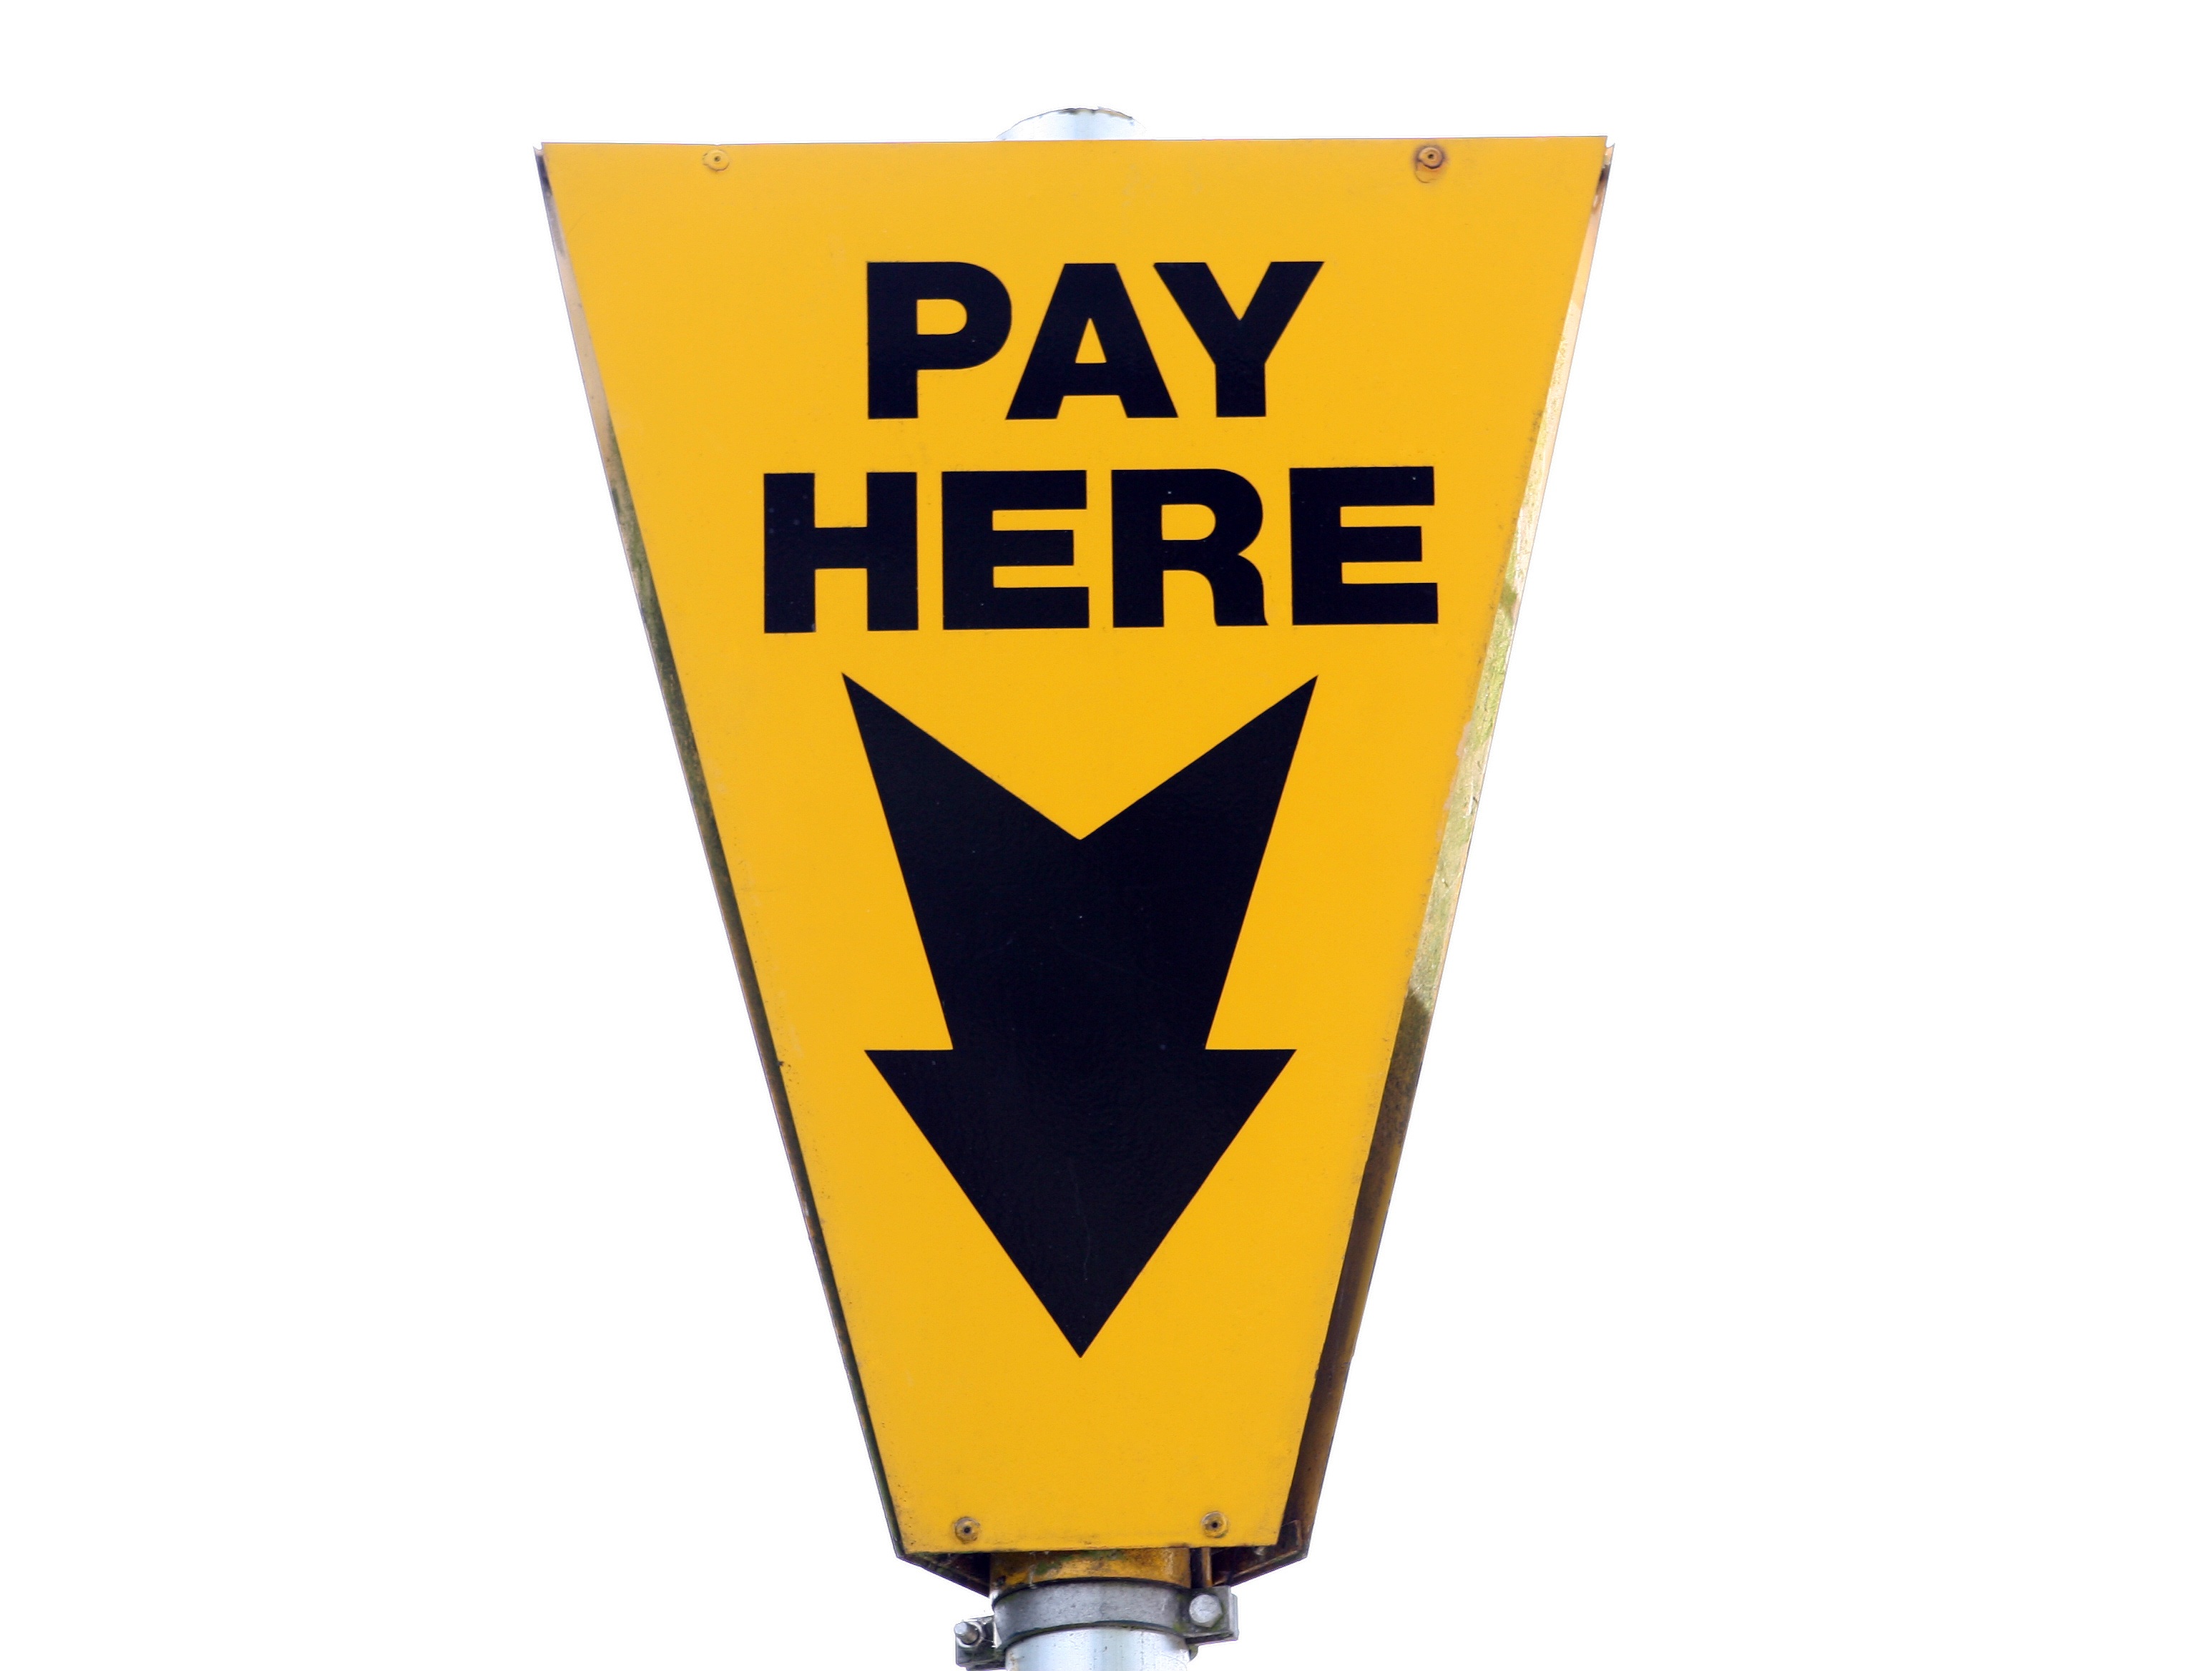
sign, symbol, space, banner, yellow, brand, product, font, indicator, arrow, signpost, signboard, marker, warning, notice, reminder, here, copy, pay, fee